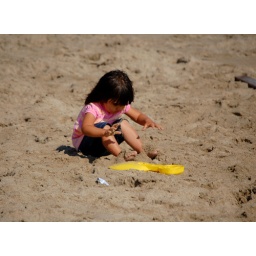
Little girl creating her own fun. . burying her feet in the sand